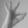
ASL letter: F